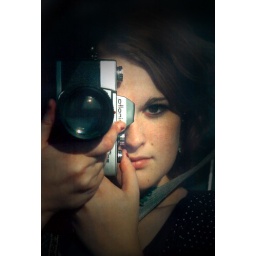
self portrait in one of my car mirrors (notice the backward lettering on the camera)